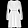
Label: Dress